Princess Eugenia Maximilianovna of Leuchtenberg

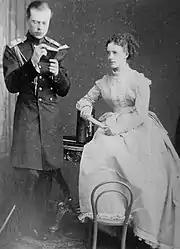
Princess Eugenia Maximilianovna and her husband Alexander Petrovich of Oldenburg

Princess Eugenia of Leuchtenberg was born on at the Mariinskiy Palace in Saint Petersburg. She was the fourth child and third daughter of Maximilian de Beauharnais, 3rd Duke of Leuchtenberg and his wife, Grand Duchess Maria Nikolaevna of Russia. Eugenia's father, Maximilian, Duke of Leuchtenberg, had traveled to St. Petersburg, eventually winning the hand of Grand Duchess Maria Nikolaevna, Nicholas I's eldest daughter. Maximilian was subsequently bestowed with the style "Imperial Highness" and given the title "Prince Romanowsky". As the daughter of a Russian grand duchess and an ennobled Russian prince, Eugenia and her siblings were always treated as grand dukes and duchesses, bearing the styles "Imperial Highness".